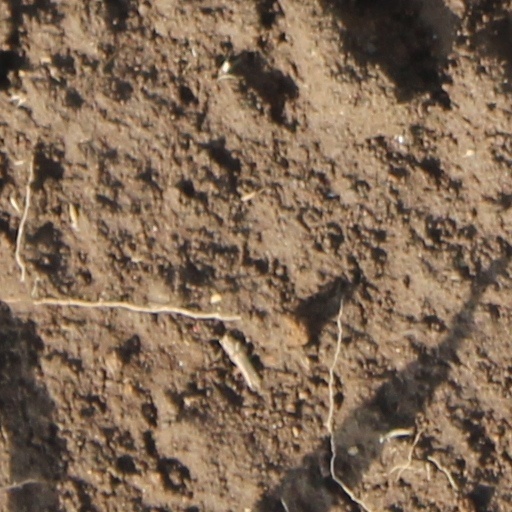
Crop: wheat